Coconut Grove

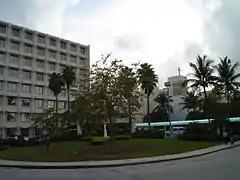
Mercy Hospital in Cocunut Grove

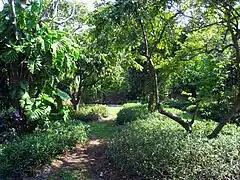
The Kampong, a botanical garden in the Grove known for its wild foliage and large tree coverage

Established in 1825, Coconut Grove is one of Miami's oldest neighborhoods. As such, many of Miami's oldest buildings and homes are located in the Grove. Some of these include: